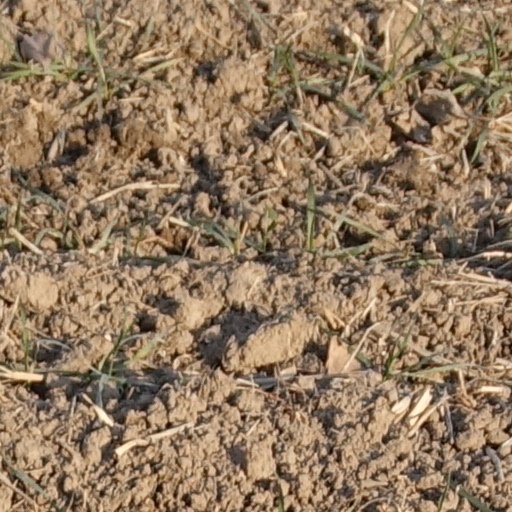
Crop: wheat